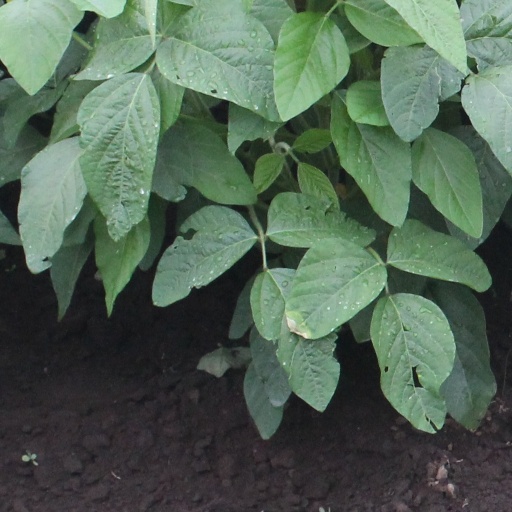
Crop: soybean